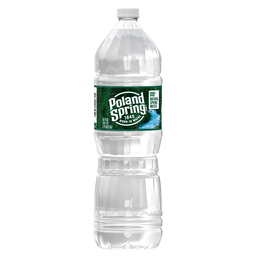
Label: plastic